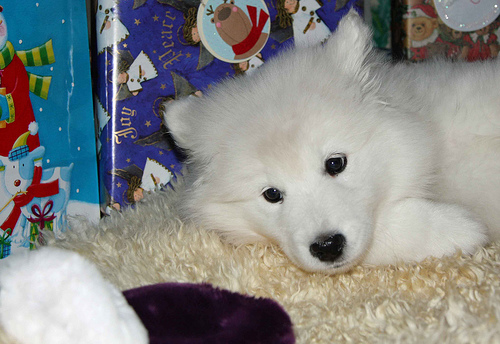
Breed: samoyed